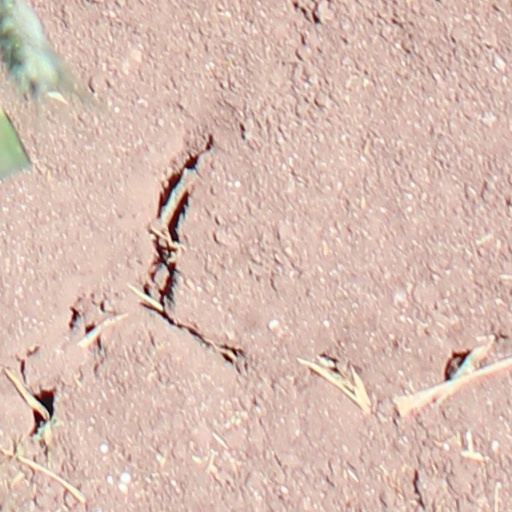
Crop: wheat